Ayios Loukas, Nicosia

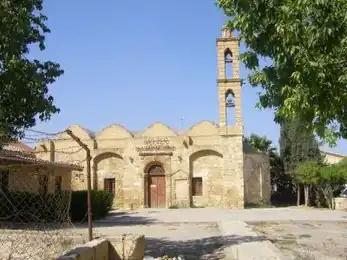
Church of Ayios Loukas (St. Luke)

The present building evidently occupies the site of a mediaeval church of which the north and west walls still exist. The north and west doorways are of mediaeval style.